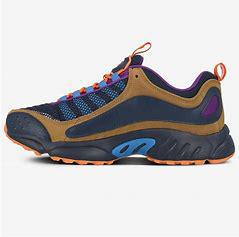
Brand: Reebok
Model: Daytona DMX Ii